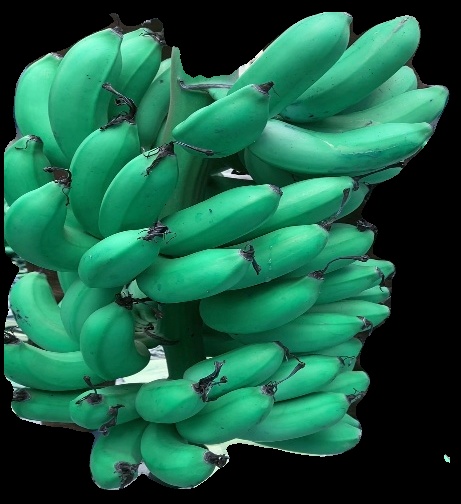
Variety: rasbale
Grade: grade1